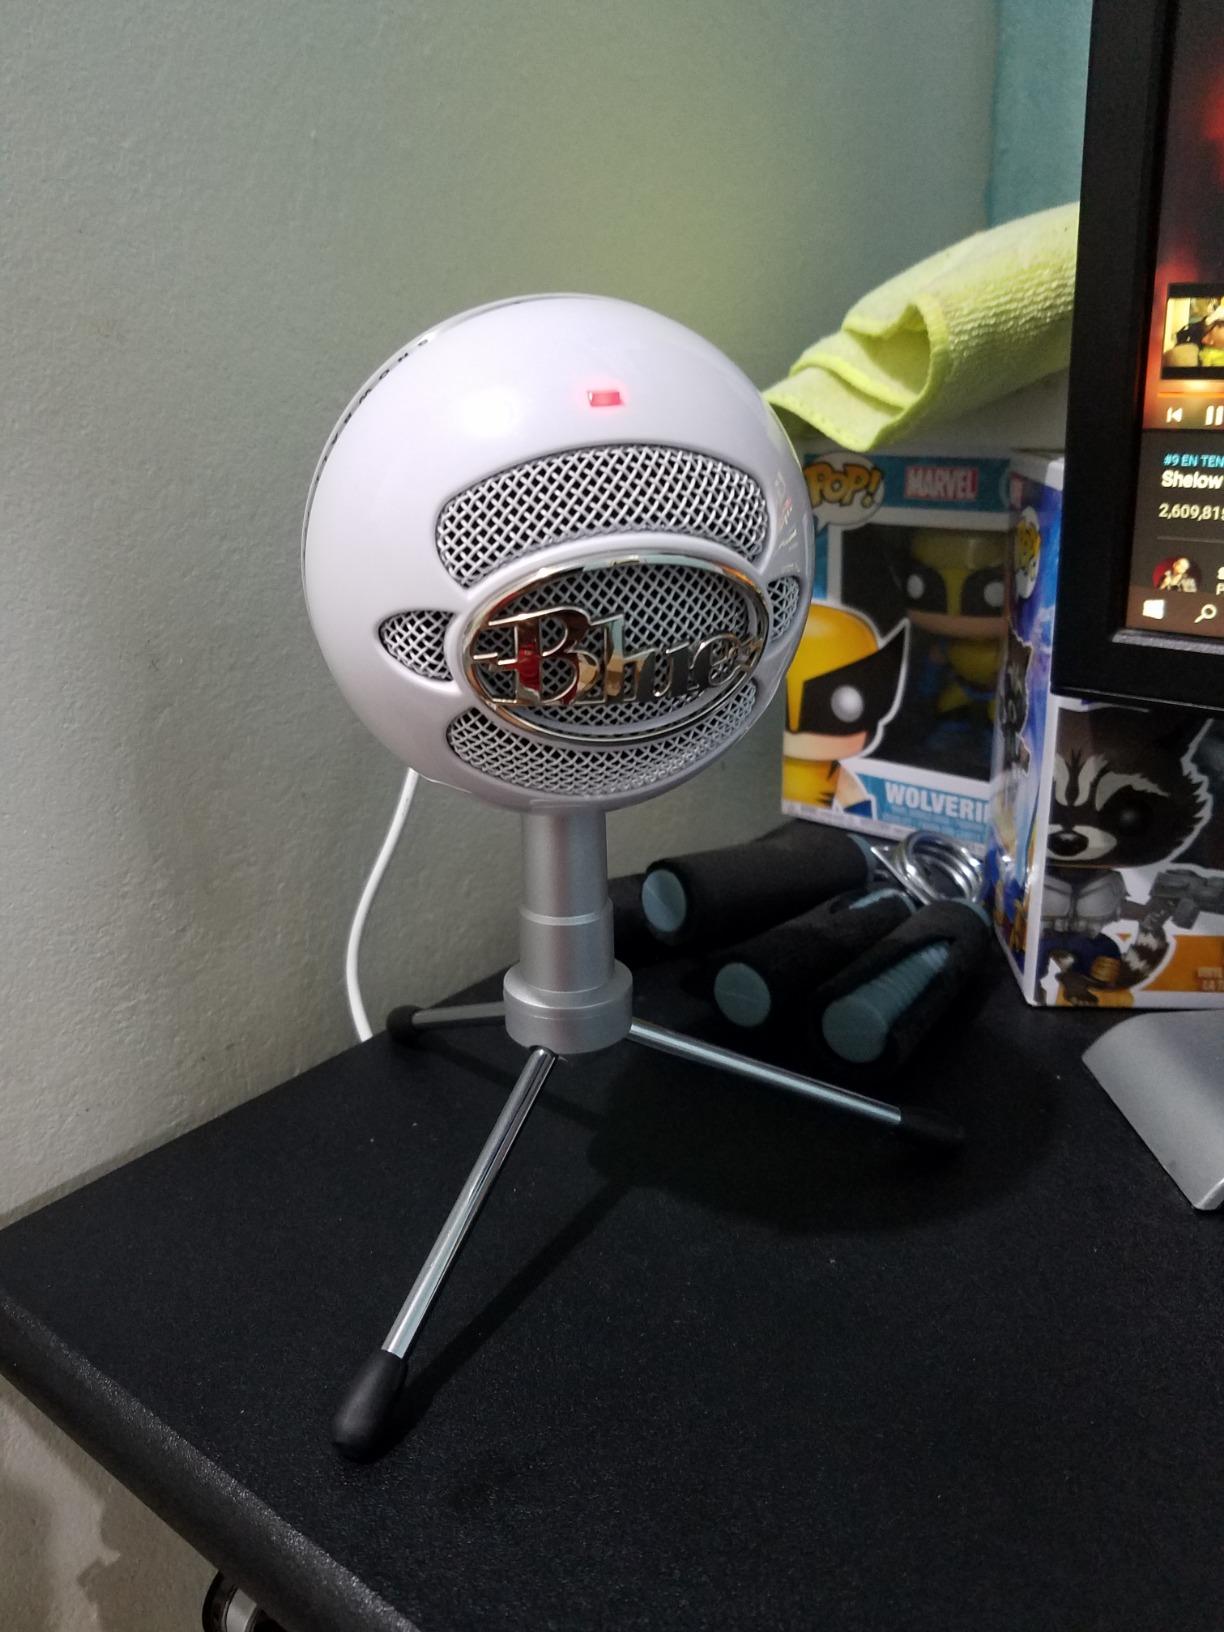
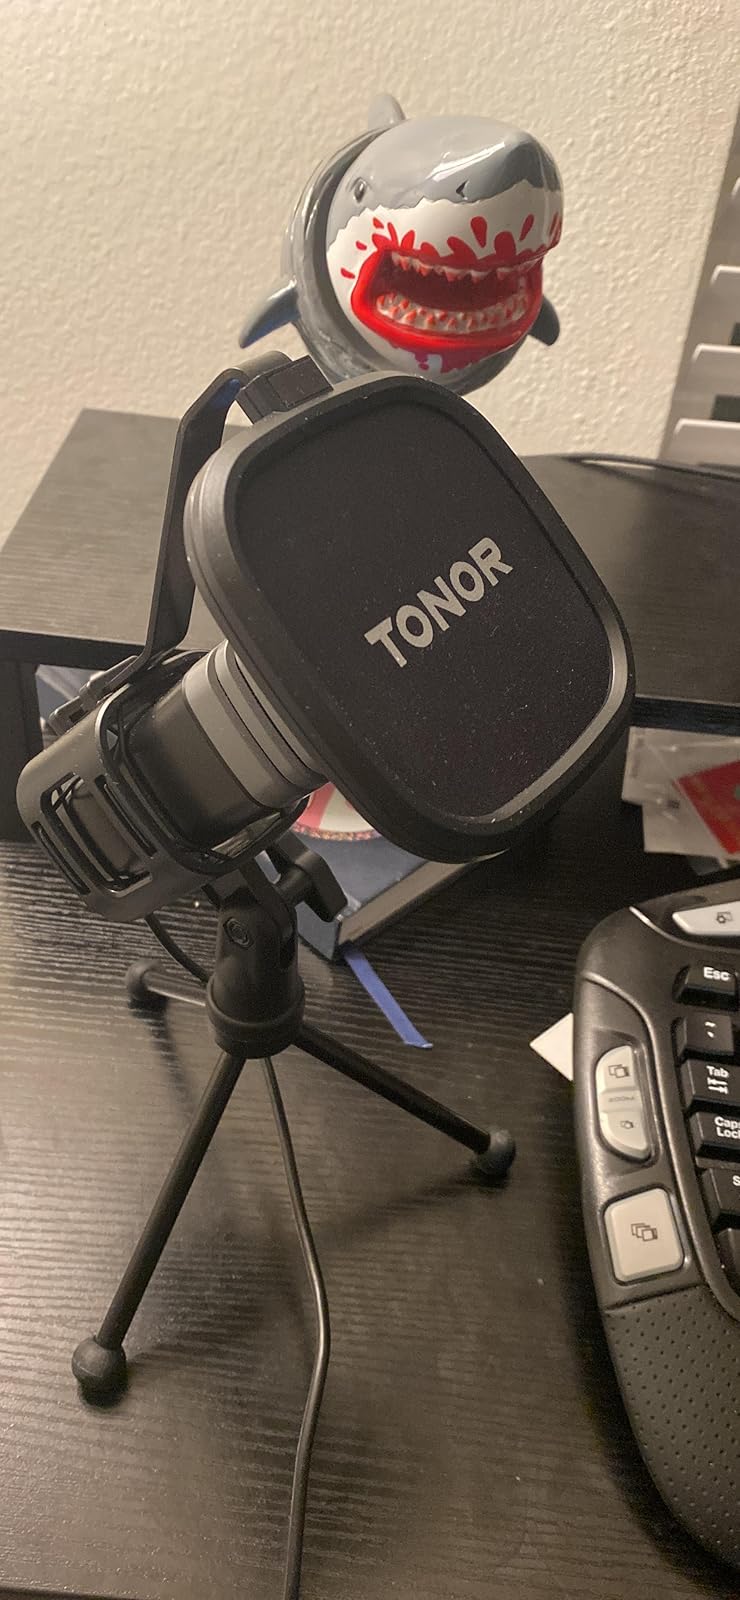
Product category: microphone
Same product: no